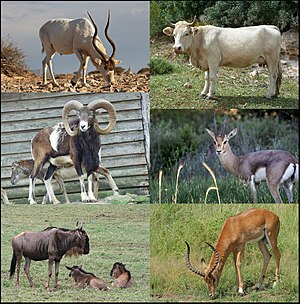
Drøvtygger
Eksempler på drøvtyggere
En drøvtygger er et klovdyr, som fordøjer sin føde i 2 trin, først ved at spise råmaterialet og dernæst gylpe det op, tygge det igen og synke det ned i en anden mave.